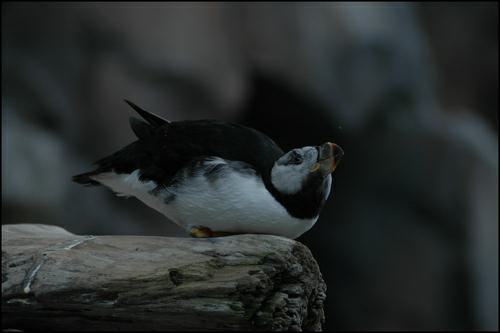
A photo of a horned puffin